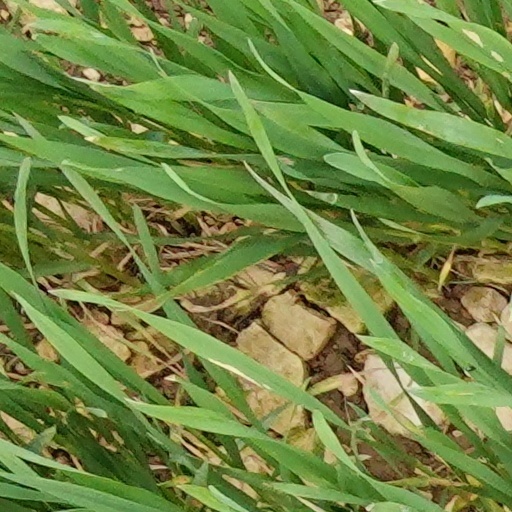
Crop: wheat